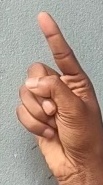
ASL sign: Z